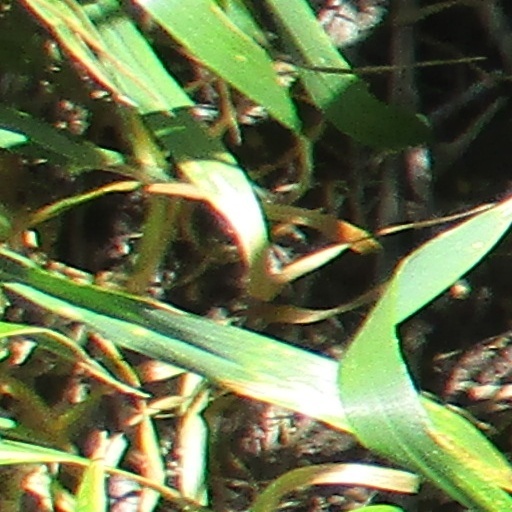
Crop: wheat